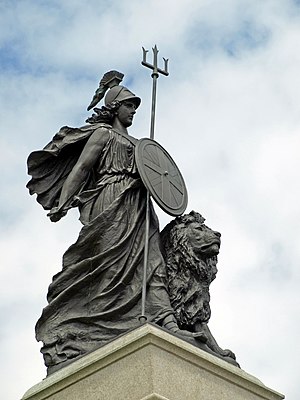
Englands historie / Tudor England / Elizabeth 1. / Elizabethanske æra
The National Armada memorial i Plymouth bruger Britannia som symbol for at fejre sejren over den spanske armada i 1588 (William Charles May, 1888).
England var beboet for mere end 800.000 år siden, som fund af flintredskaber og fodaftryk ved Happisburgh i Norfolk viser. De tidligste spor efter mennesker i Nordvesteuropa er en kæbeknogle, som blev fundet i Devon ved Kents Cavern i 1927. Den blev i 2011 dateret til at være mellem 41.000 og 44.000 år gammel. Faste bosættelser i England begyndte i slutningen af sidste istid for omkring 13.000 år siden, Creswelliankulturen. Området har mange rester fra mesolitikum, neolitikum og bronzealderen som Stonehenge og Avebury. Under jernalderen blev England som resten af Storbritannien syd for Firth of Forth beboet af keltere kaldet britere og nogle belgiske stammer i sydøst. I år 43 e.Kr. begyndte den romerske erobring af Britannien, hvorefter romerriget tog kontrol over provinsen Britannia til 400-tallet.